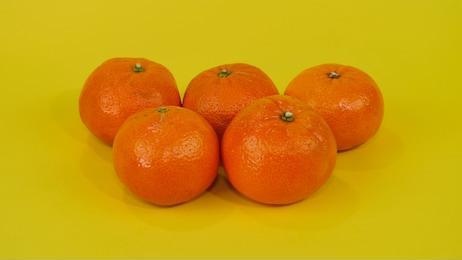
Label: mandarine